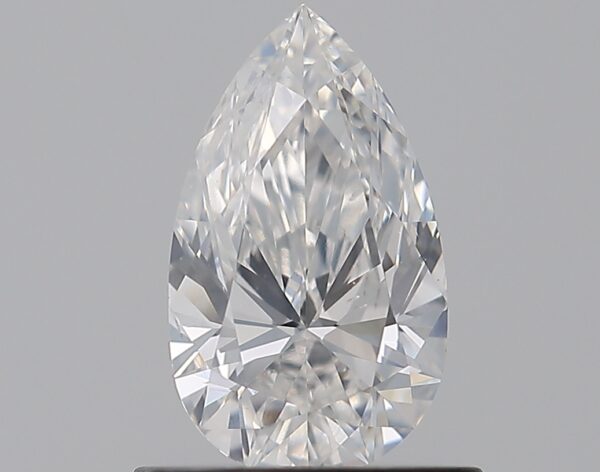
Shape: pear
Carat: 0.7
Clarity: SI1
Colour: F
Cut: EX
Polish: EX
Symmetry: EX
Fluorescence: N
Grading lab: GIA
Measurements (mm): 8.1 x 4.76 x 2.93